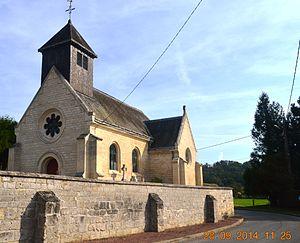
L'église Saint-Martin de Bagneux est une église située à Bagneux, en France.
Bagneux est une commune française située dans le département de l'Aisne, en région Hauts-de-France.